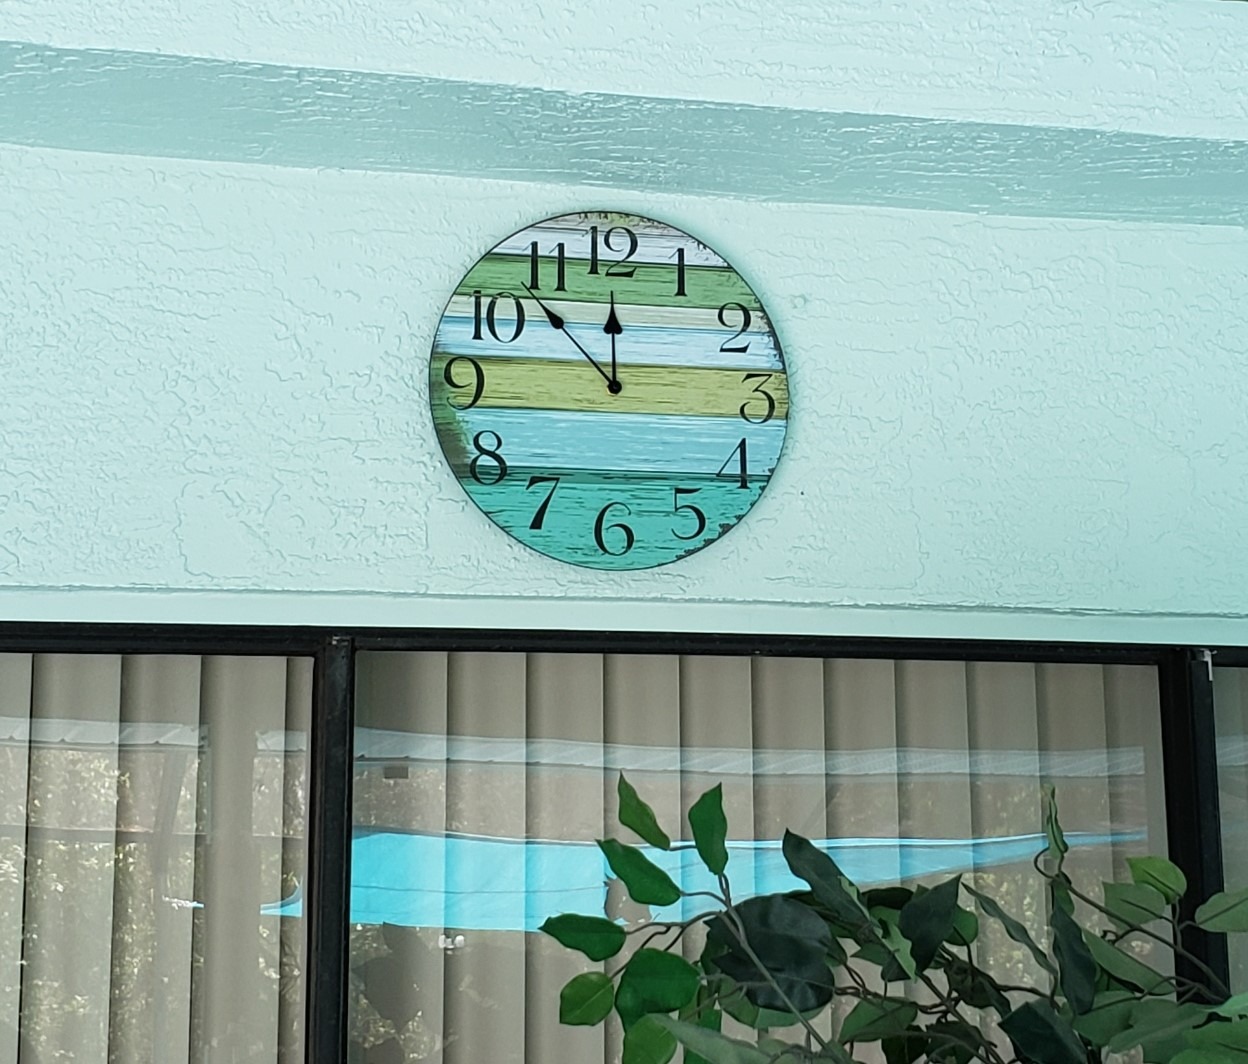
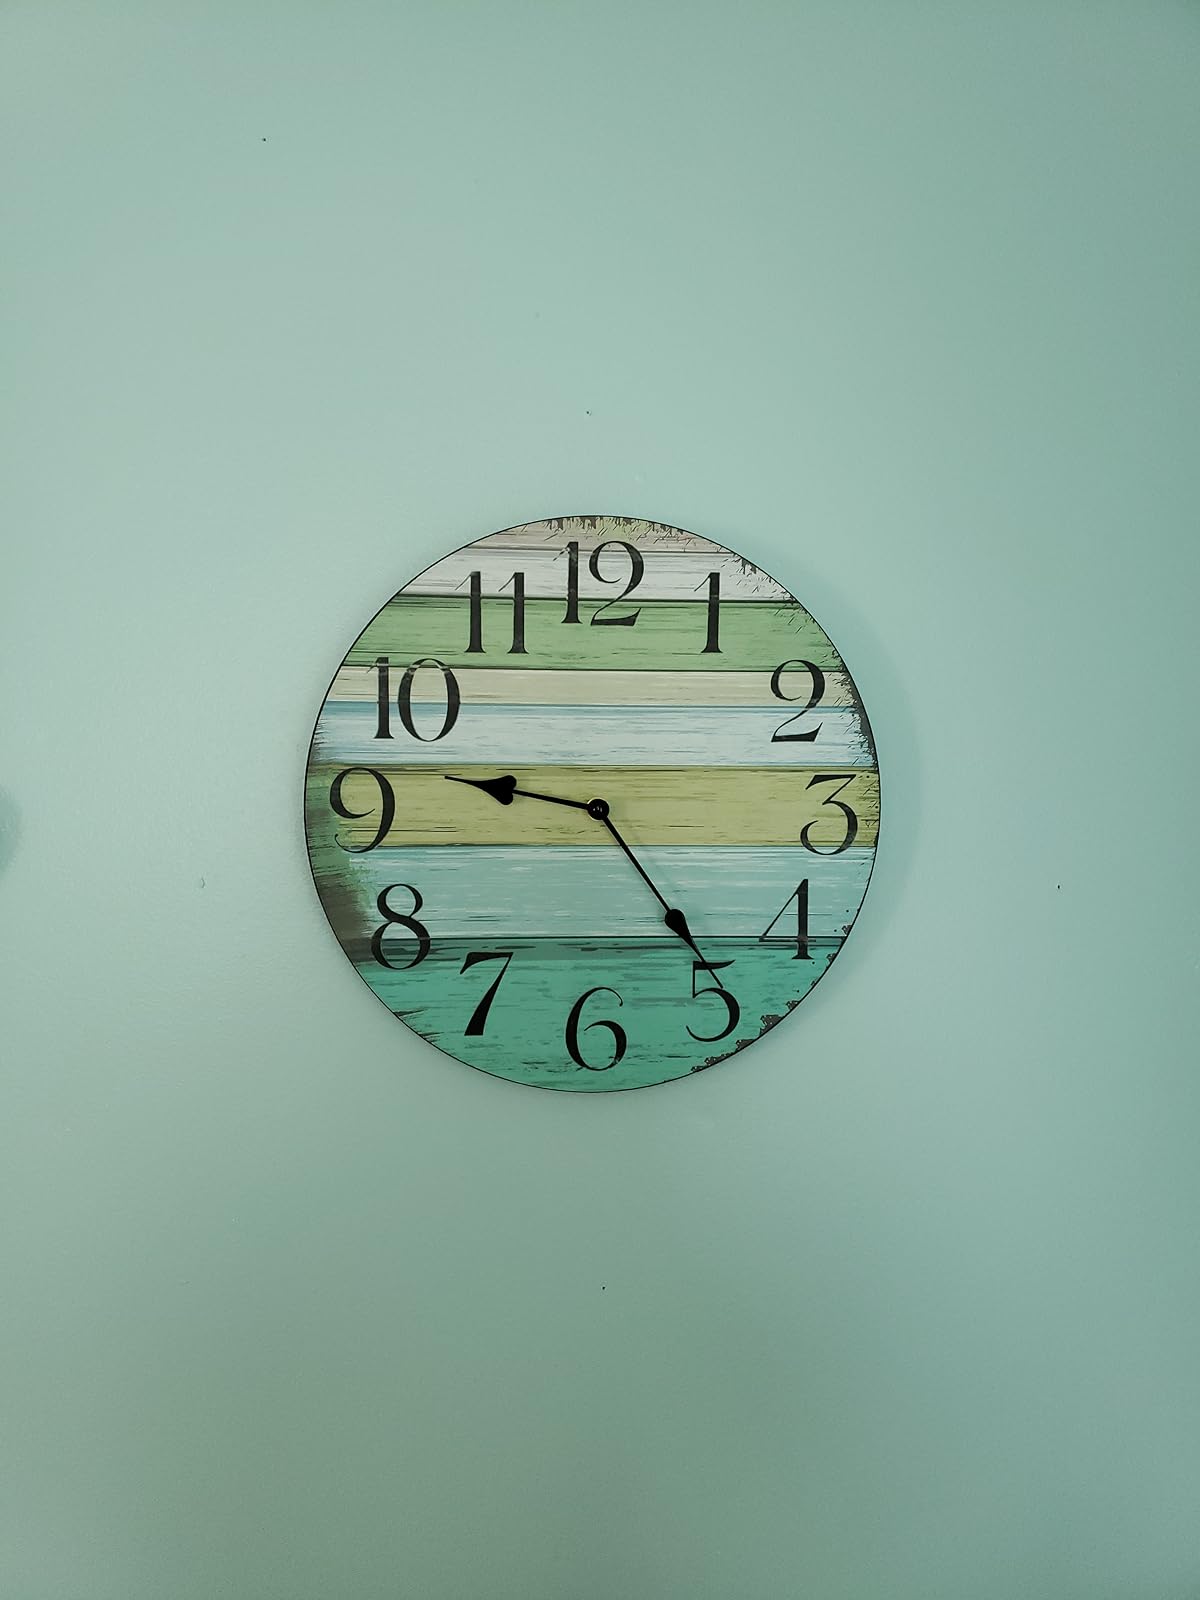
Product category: clock
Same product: yes